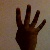
The image shows a hand gesture representing the number 4 in Indian Sign Language.